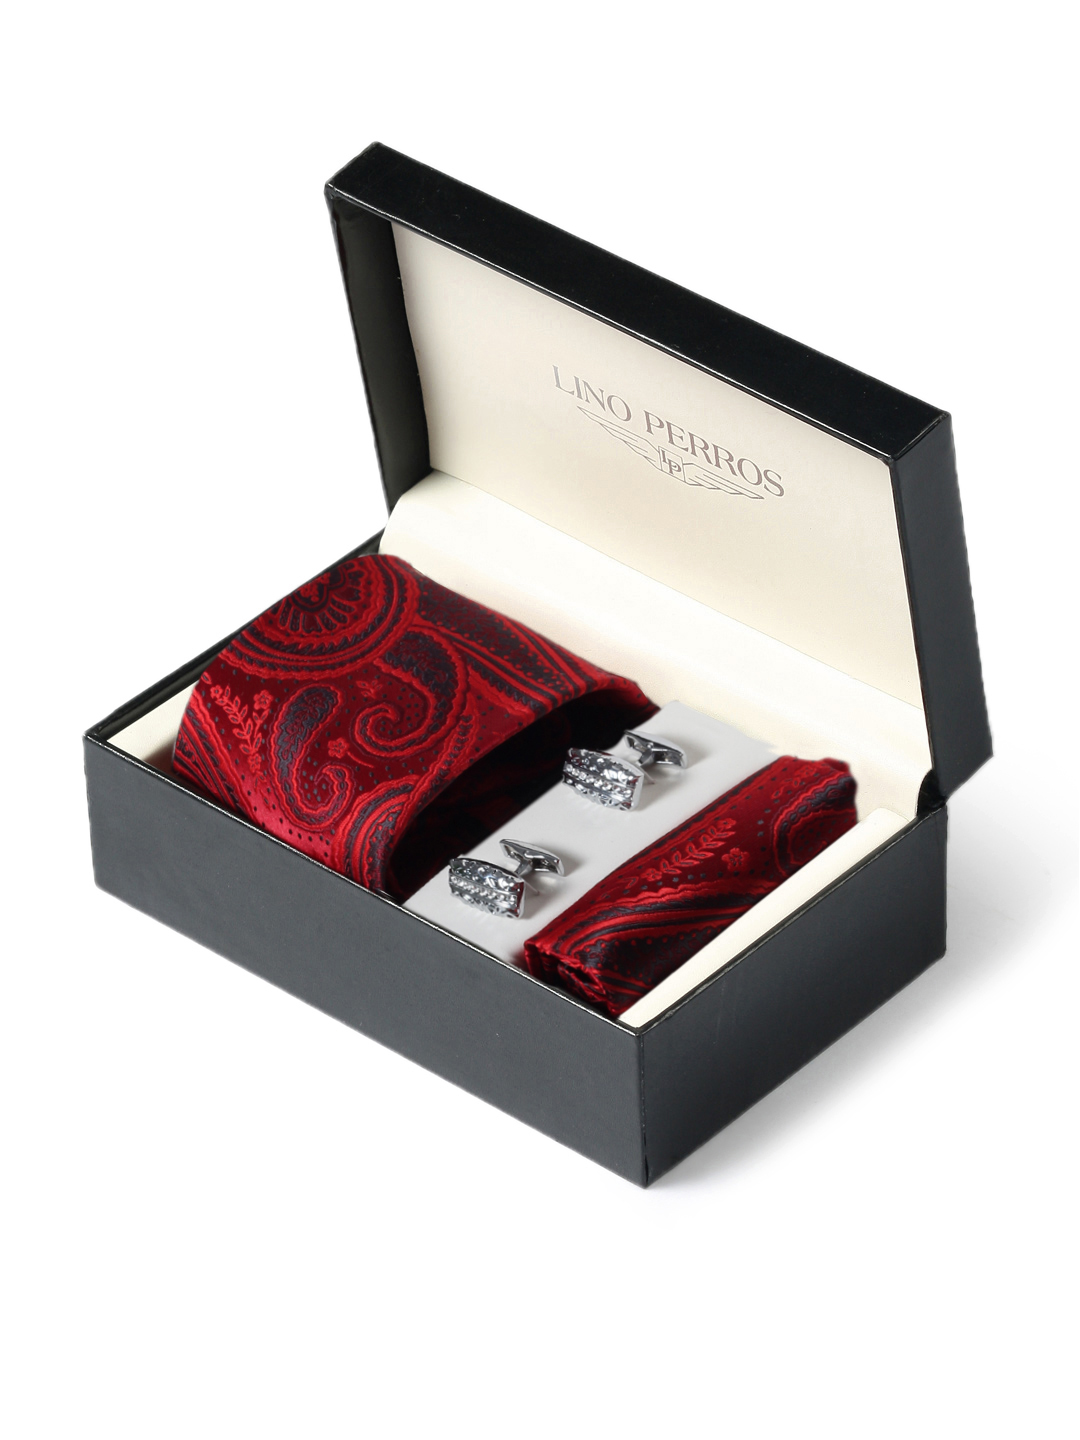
Lino Perros Men Formal Maroon Accessory Gift Set
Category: Accessories / Accessories / Accessory Gift Set
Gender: Men
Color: Maroon
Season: Winter 2015
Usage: Formal